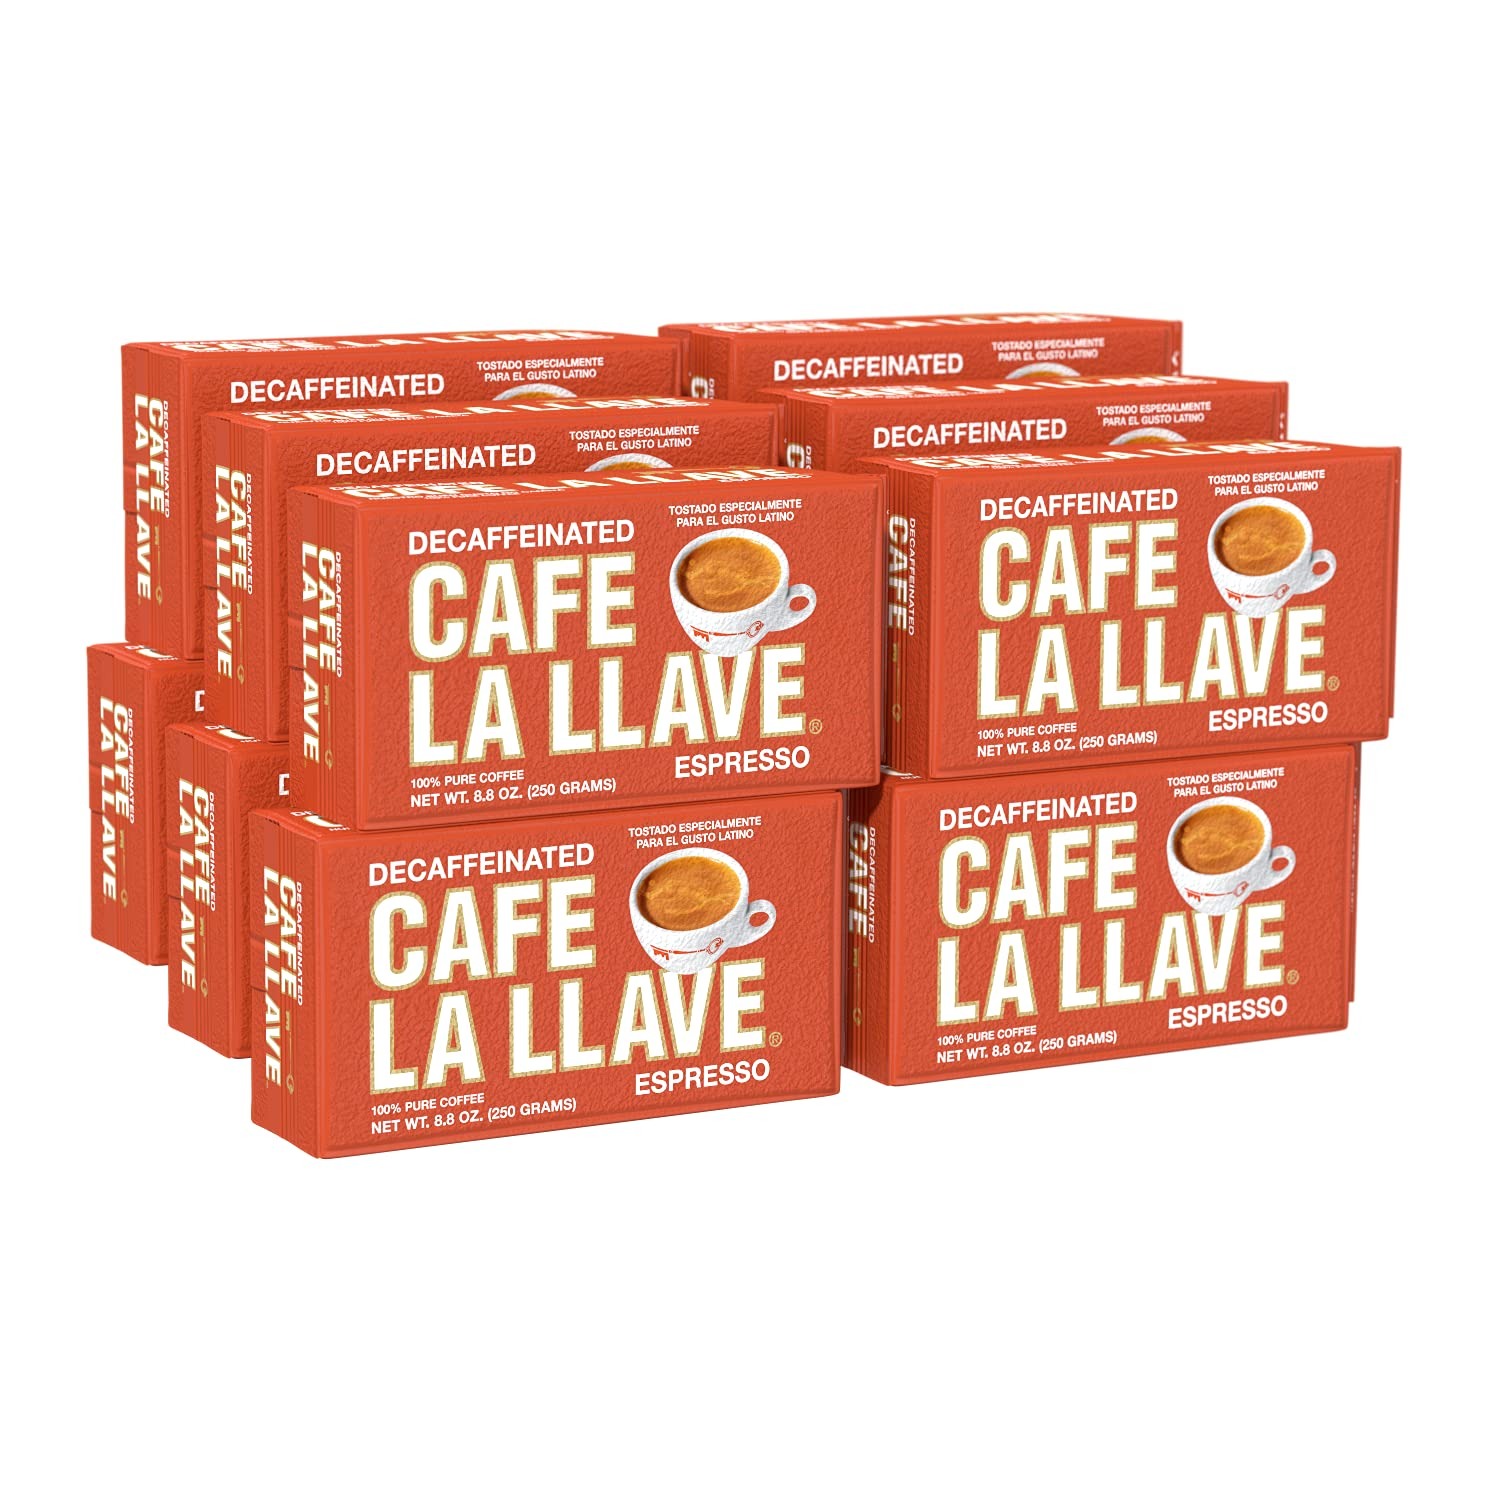
Item Name: Cafe La Llave Decaf Dark Roast Espresso Ground Cuban Coffee, 8.8 oz (Pack of 12) - Rich and Bold - Premium Arabica Beans
Bullet Point 1: Rich Flavor: Decaf Experience the bold and intense taste of our dark roast espresso ground coffee, crafted from premium Arabica beans for a robust and aromatic cup that satisfies even the most discerning coffee enthusiasts.
Bullet Point 2: Cuban-Style Excellence: Savor the authentic taste of Cuban coffee culture with our espresso ground coffee, perfect for creating traditional cafecito or enjoying as a strong, flavorful espresso shot in various brewing methods.
Bullet Point 3: Versatile Brewing: Ideal for espresso machines, moka pots, and drip coffee makers, our finely ground dark roast coffee adapts to your preferred brewing method, ensuring a consistently delicious cup every time.
Bullet Point 4: Freshness Preserved: Each 8.8 oz pack is vacuum-sealed to lock in the rich aroma and flavor, ensuring maximum freshness and quality from the moment you open the package to your last sip of coffee. Enjoy consistently great taste.
Bullet Point 5: Bulk Value: This pack of 12 provides excellent value for coffee lovers, ensuring you always have a supply of premium dark roast espresso ground coffee on hand for your daily brew or to share with family and friends.
Value: 105.6
Unit: Ounce

Price: 5.415